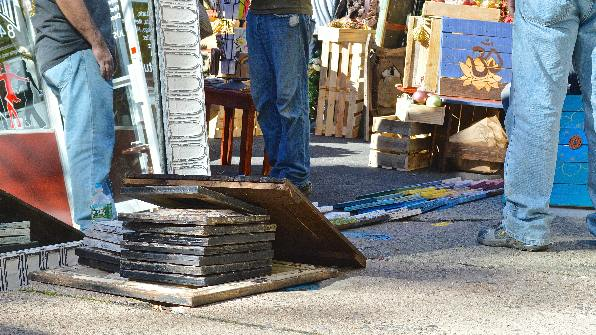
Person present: Yes